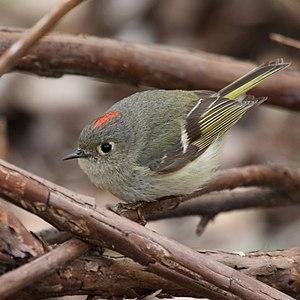
Roitelet à couronne rubis, Réserve naturelle du Marais-Léon-Provancher, Québec, Canada.